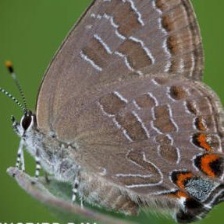
Species: GREY HAIRSTREAK
Butterfly family (ImageNet category): lycaenid_butterfly